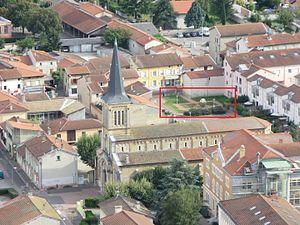
Mise en évidence sur Lucien-Agnel, près de l'église Saint-Romain de Miribel depuis le sommet de la Vierge du Mas Rillier.
Lucien Agnel, né le 28 janvier 1892 à Meximieux et mort le 20 janvier 1975 à Miribel, est un imprimeur, un syndicaliste et un résistant français. Il est inhumé au cimetière Saint-Martin de Miribel.